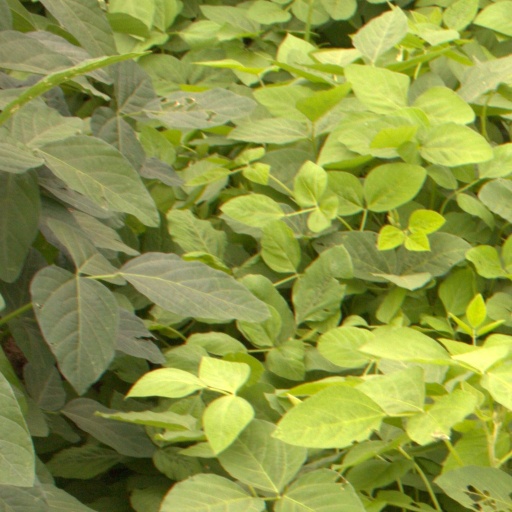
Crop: soybean